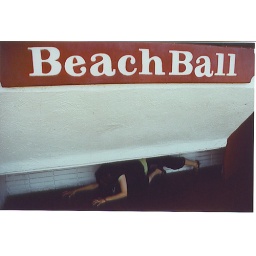
Lani outside a bar of some sort in by the beach in Newport.